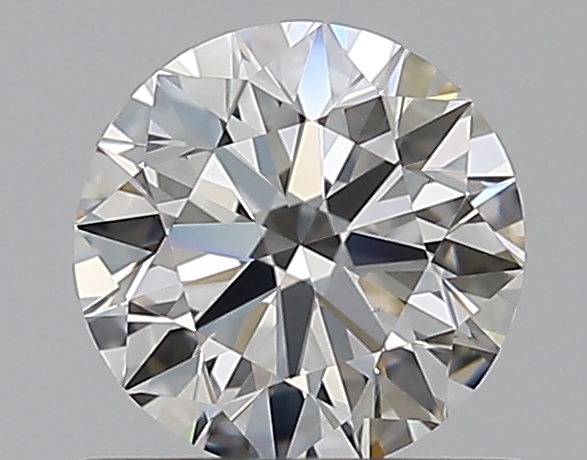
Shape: round
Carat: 0.59
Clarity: VS1
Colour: J
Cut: EX
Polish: EX
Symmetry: EX
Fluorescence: N
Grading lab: GIA
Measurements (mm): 5.34 x 5.36 x 3.31